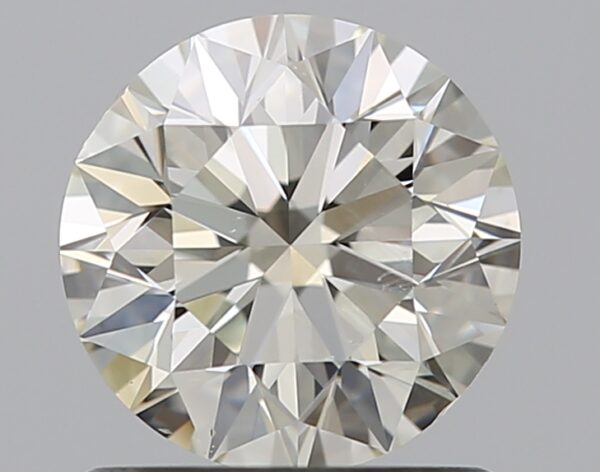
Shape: round
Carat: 1
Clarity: VS2
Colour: K
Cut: EX
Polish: EX
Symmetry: VG
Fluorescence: ST
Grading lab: GIA
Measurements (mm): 6.28 x 6.35 x 4